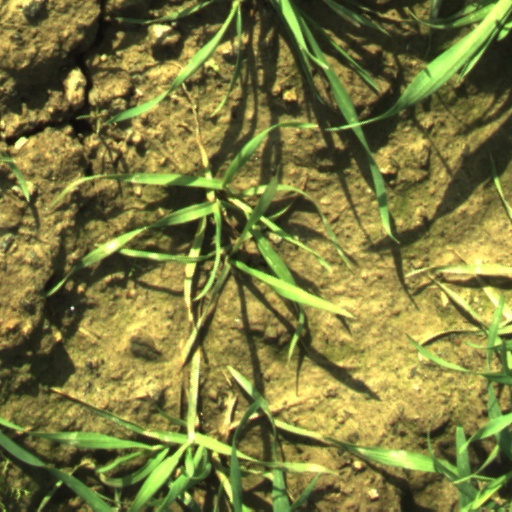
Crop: wheat